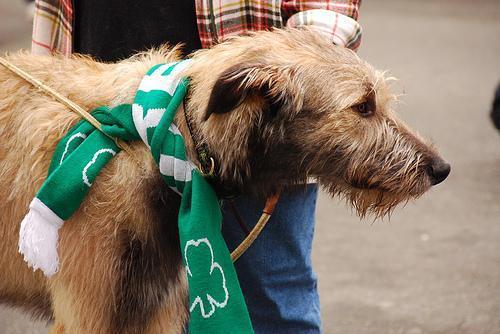
Irish_wolfhound